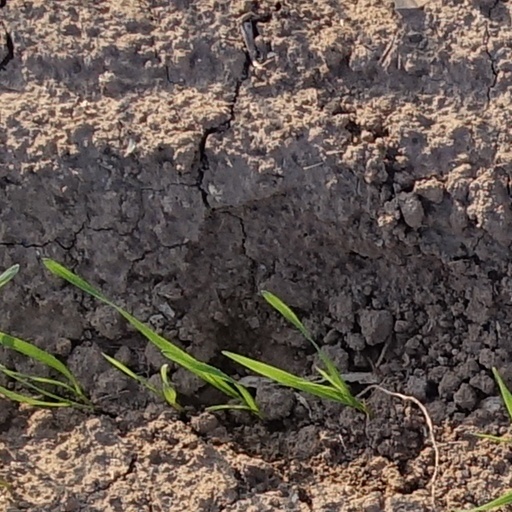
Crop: wheat